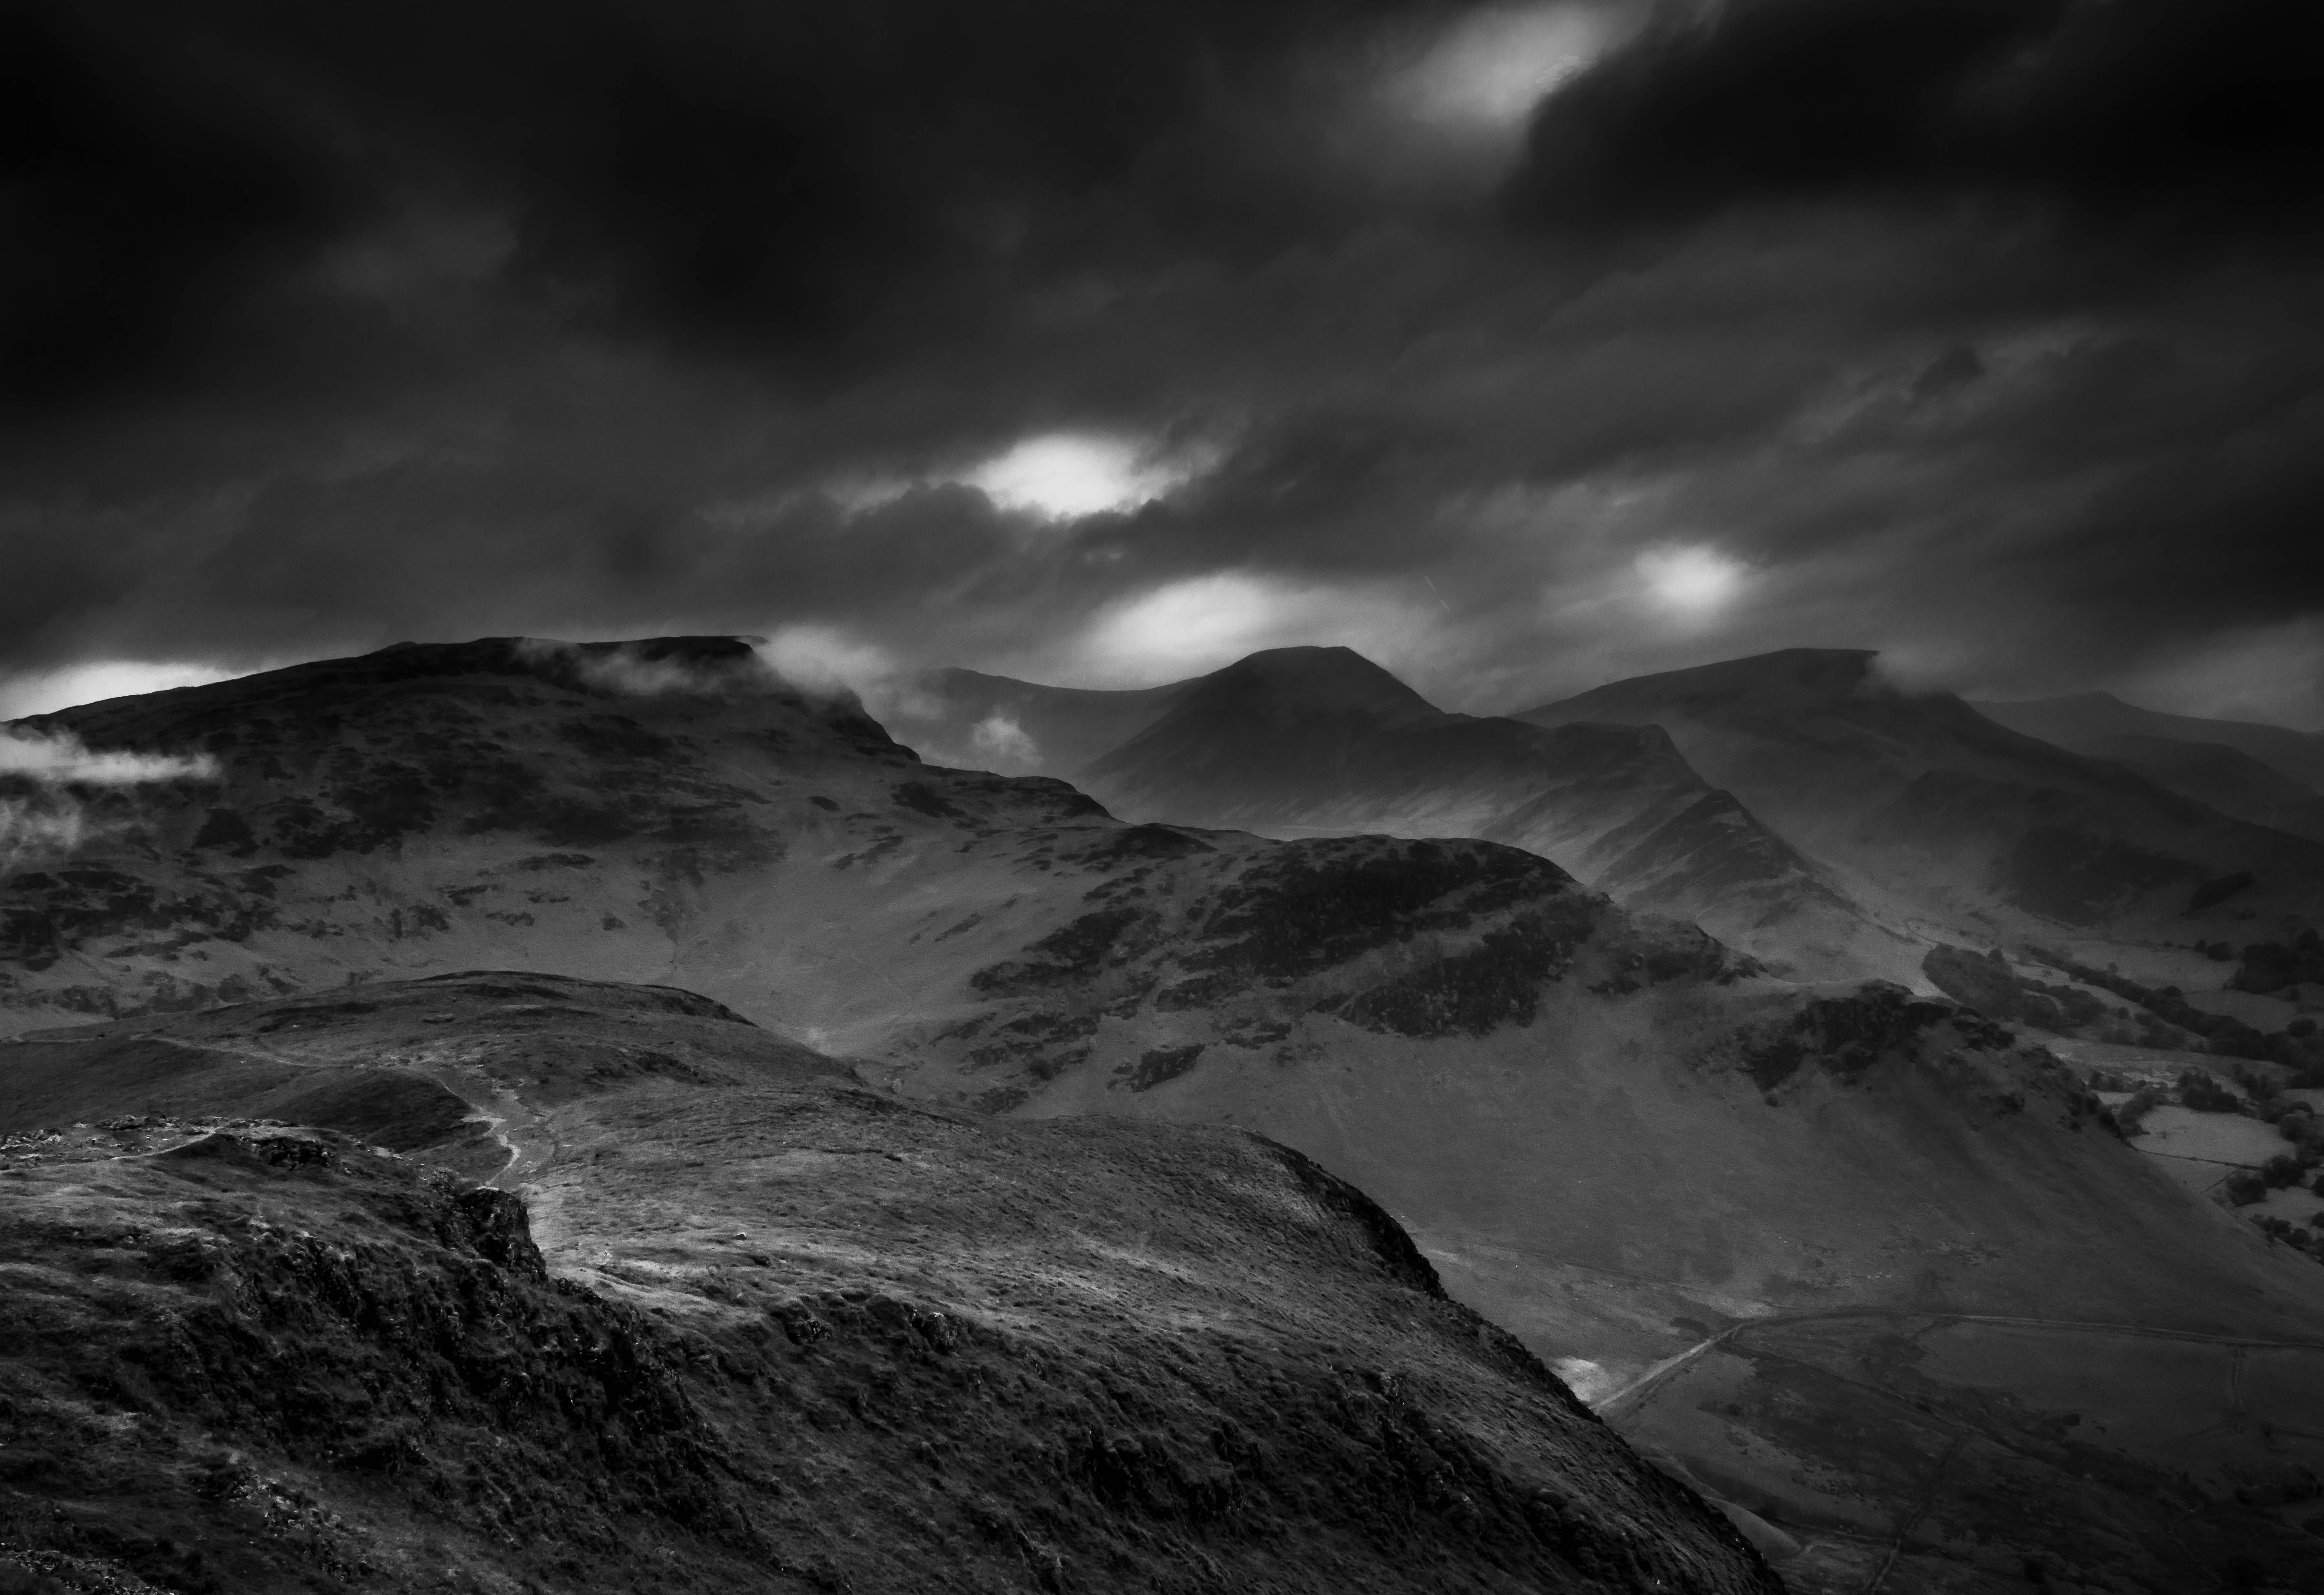
landscape, water, nature, rock, horizon, mountain, snow, light, cloud, black and white, sky, photography, lake, atmosphere, travel, rural, natural, scenery, weather, darkness, black, monochrome, outdoors, england, district, mountains, beautiful landscape, lake district, meteorological phenomenon, monochrome photography, atmospheric phenomenon, mountainous landforms